Plotopteridae

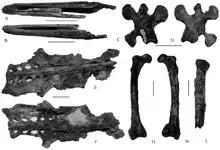
"Tonsala hildegardae" fossils

The second species to be named from rocks along the eastern Pacific Ocean was "Tonsala hildegardae" from the late Oligocene lower part of the Pysht Formation in Washington State. More fossils of "T. hildegardae" have since been described and included some of the first known examples of borings made by the marine bone-eating worm "Osedax" in bird bones. The hallux was more similar to that of frigatebirds rather than that of darters, sulids and cormorants, suggesting they evolved from a highly aerial ancestor.